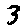
Label: 3